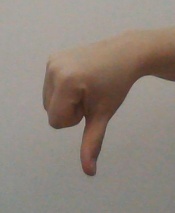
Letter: waw